Charles Yu Hsingling

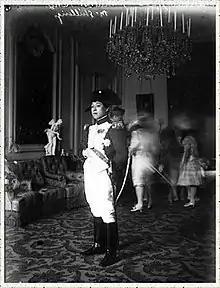
Charles Hsingling costumed as Napoleon at a fancy dress ball in Paris, 1901.

Charles Yu Hsingling (11 January 1879?), often referred to as Charles Hsingling, was a Hanjun Plain White bannerman who served as second secretary in the Qing-dynasty Embassy in France. He was also an engineer worked for the Qing imperial railways.